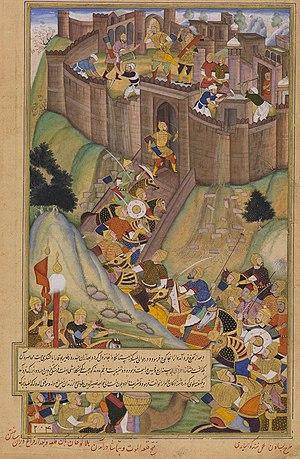
Cette page concerne l'année 1256 du calendrier julien.
La campagne mongole contre les Nizârites, durant la période d'Alamut, dite des Assassins, commence en 1253, après la conquête de l'Empire Khorezmien par l'Empire mongol. Elle est menée par Houlagou Khan, sur ordre de Möngke, tous deux petits-fils de Gengis Khan.